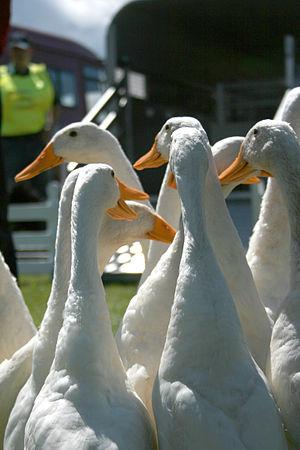
Le coureur indien est une race de canard originaire d'Angleterre, probablement importée dans ce pays en provenance d'Asie. D'abord sélectionné pour la ponte, pour laquelle les canes ont de grandes performances et produisent en moyenne 200 œufs par an, ce canard est maintenant de plus en plus répandu dans le monde comme canard d'ornement. Il doit cette popularité à sa démarche particulière, quasi-verticale et donnant l'impression de toujours courir. Dans des cas très rares, il peut voler en décollant d'un endroit pentu ou en prenant ses appuis pour voler mais il n'ira pas bien loin. Pour finir, le coureur indien peut être utilisé afin de lutter contre les limaces et escargots qu'il mange volontiers.